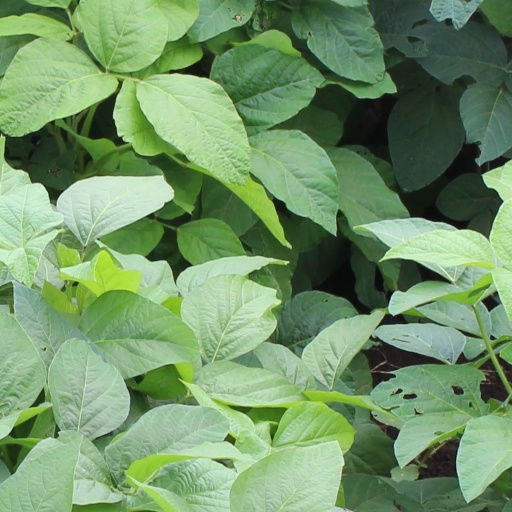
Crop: soybean